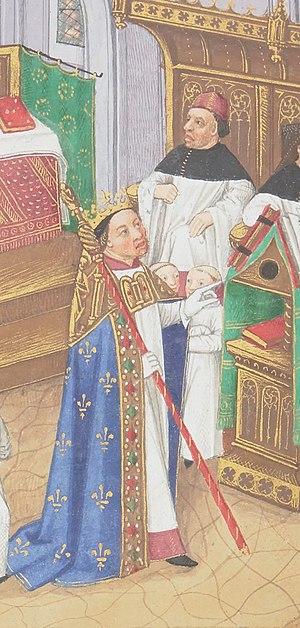
Robert le Pieux à Saint-Denis ou Robert le Pieux faisant l'office à Orléans.
L'histoire du Loiret, en tant qu'entité administrative, commence le 22 décembre 1789 par un décret de l'Assemblée constituante, qui entre en vigueur quelques mois plus tard, le 4 mars 1790. Il est constitué à partir d'une partie des anciennes provinces de l'Orléanais et du Berry. Mais l'histoire du territoire du département du Loiret est bien plus ancienne.
Le bâton cantoral ou bâton de chantre, bâton de préchantre, appelé aussi autrefois, « virga regia », « sceptre », est le symbole de l'autorité du chantre et un signe honorifique. Le grand chantre le recevait le jour de sa nomination avec sa chape, la clef de la chantrerie, et le mettait sur ses armes.